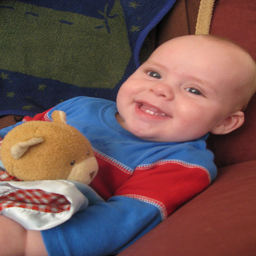
The small baby smiles while holding a stuffed bear.
A child with a stuffed bear sitting down.
A very cute smiling child holding a stuffed bear.
A baby is holding a stuffed bear and smiling.
a young baby seated holding a teddy bear